Chowalloor Siva Temple

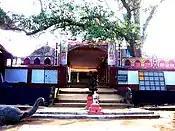
Temple Entrance

The Chowalloor temple has about 4 acres of land. It has built a large edifice around it. The towers are not built on the side of the temple wall. There is no flag mast there because there is no festival in the temple. The main Balikallu in Balikalpura is about 10 feet tall. So from outside, the Shiva lingam can not be seen. On the north-west side of the temple here is a shrine of Subrahmanya Swamy facing to east. The Subrahmanya Temple is a part of the renovation of the temple in 2001. The temple's main sanctum sanatorium is in round shape and which is made of two floors. The second roof of the Sanctum Sanctorum is made by copper and there is a golden dam.